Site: brandenburg
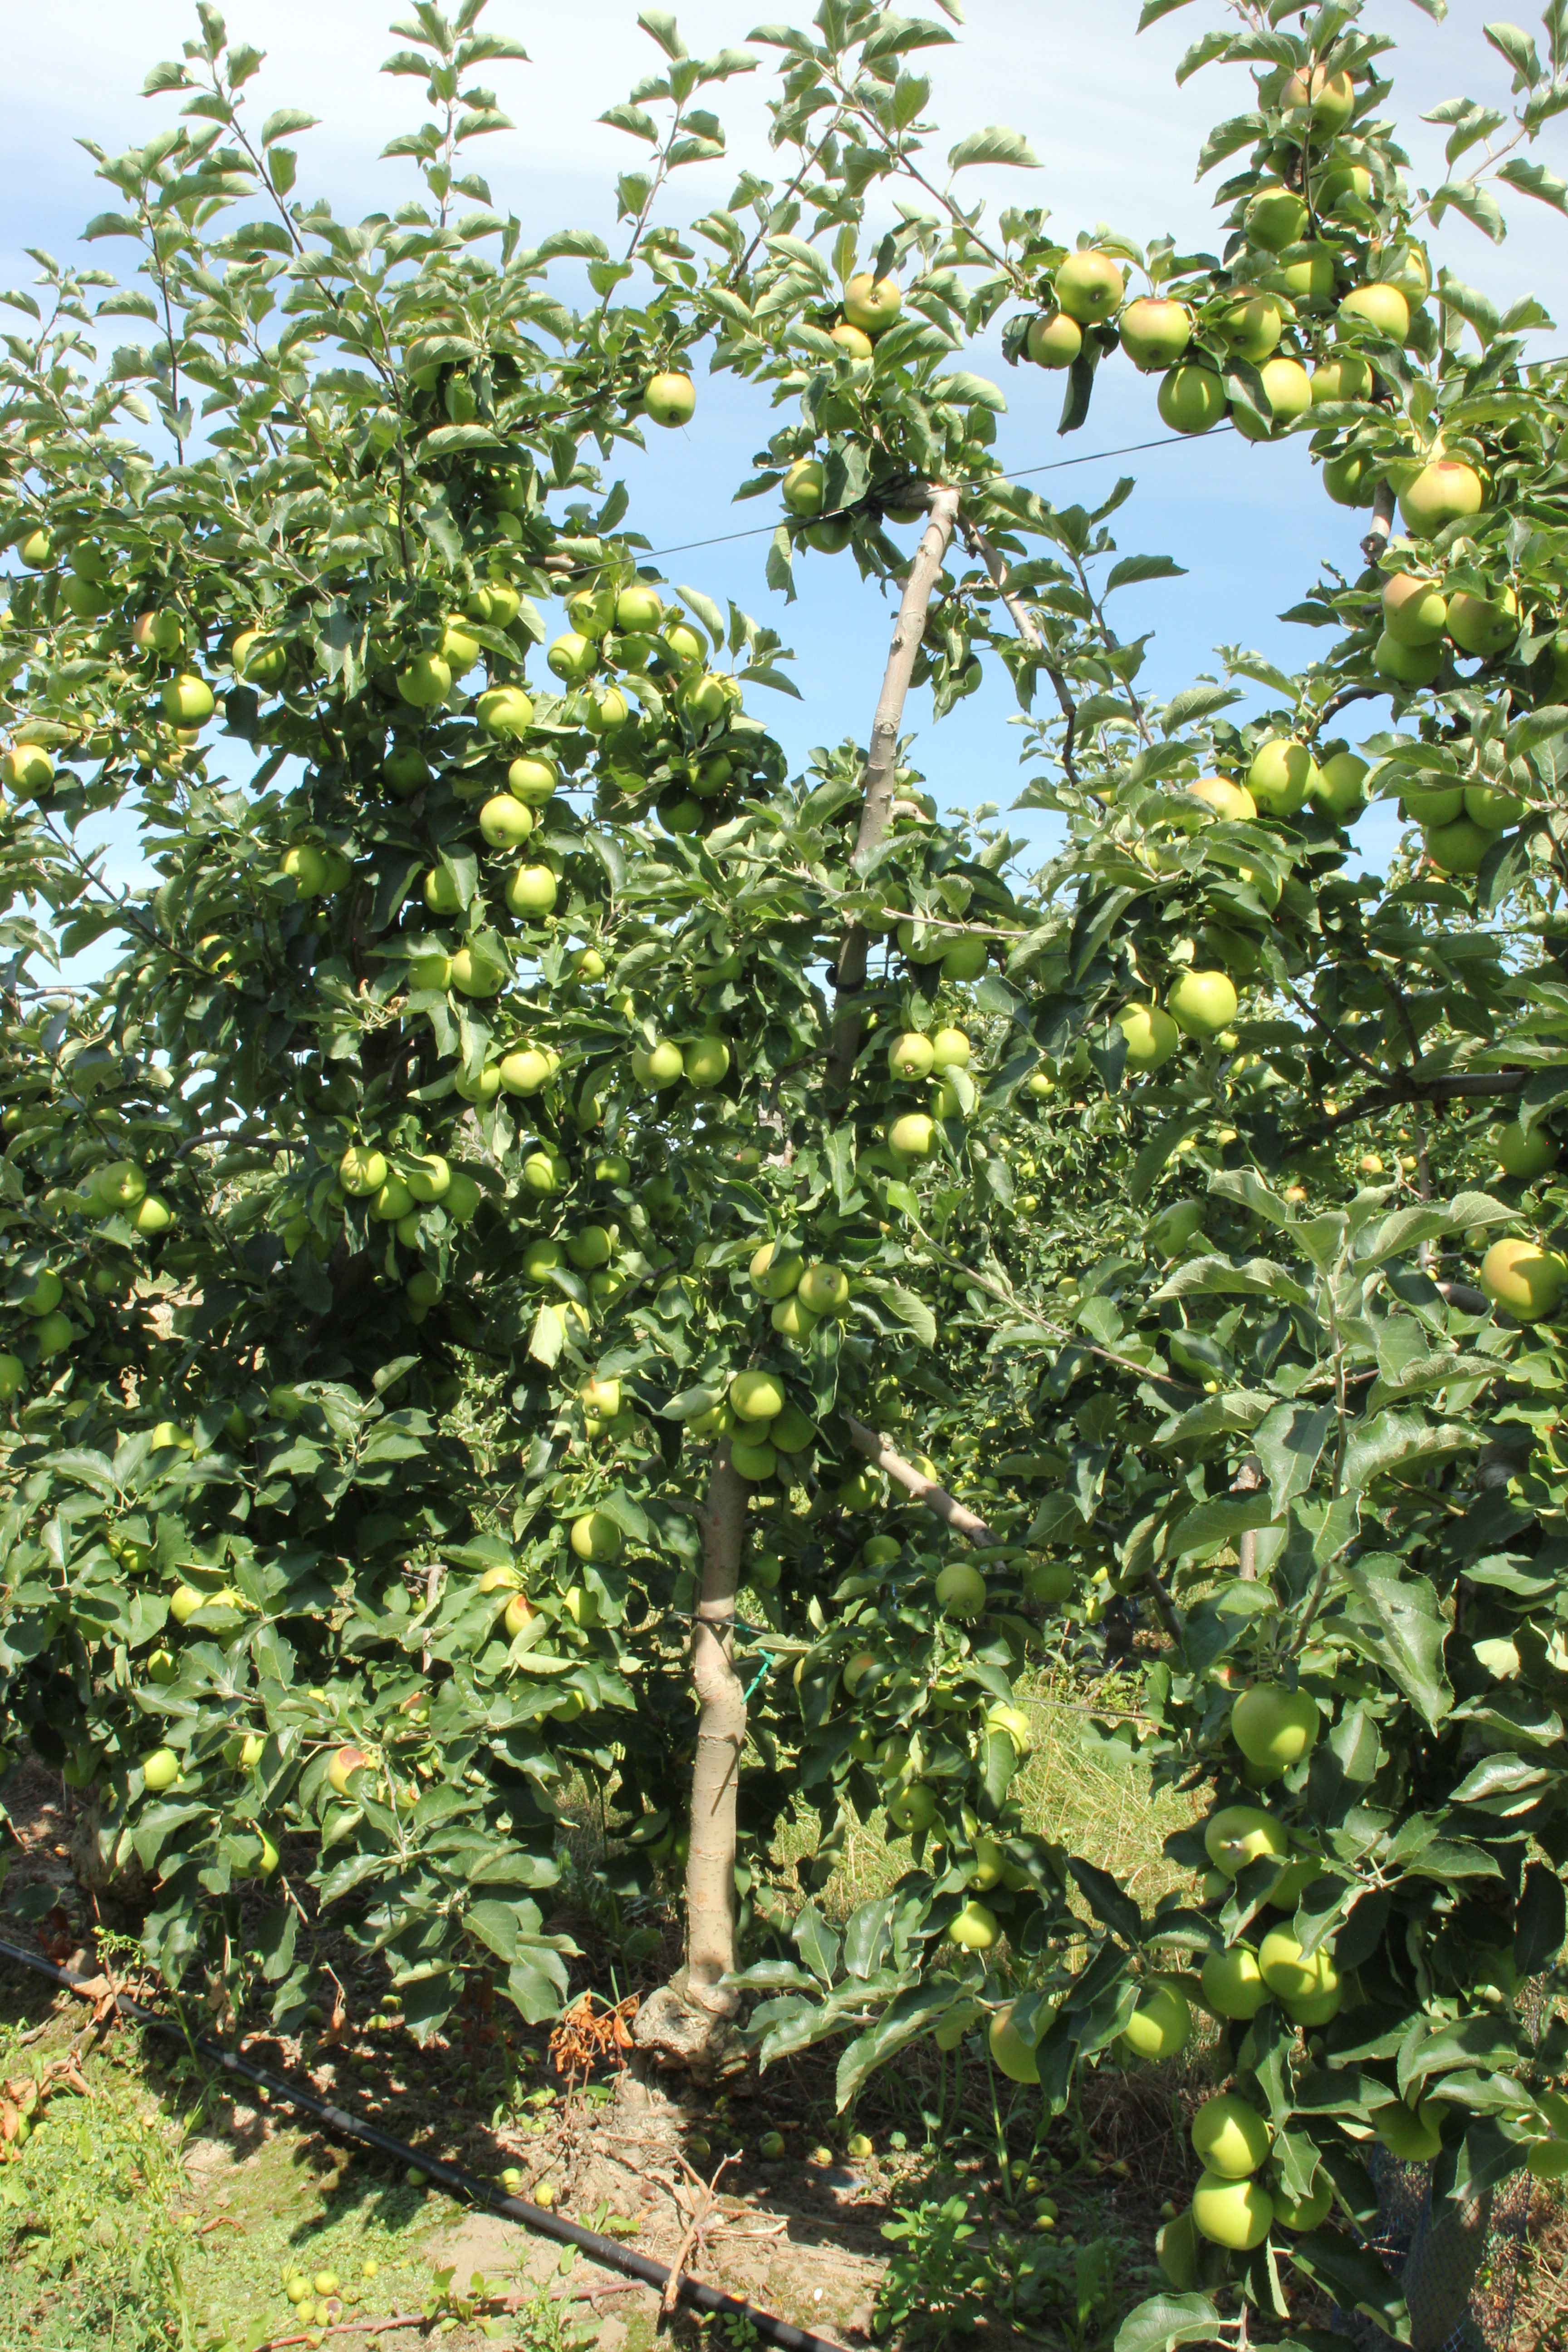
Growth stage (BBCH 77): Development of fruit